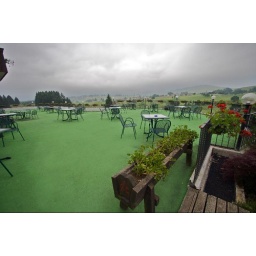
Terrace of Asiago golf house with dramatic sky in a cloudy day